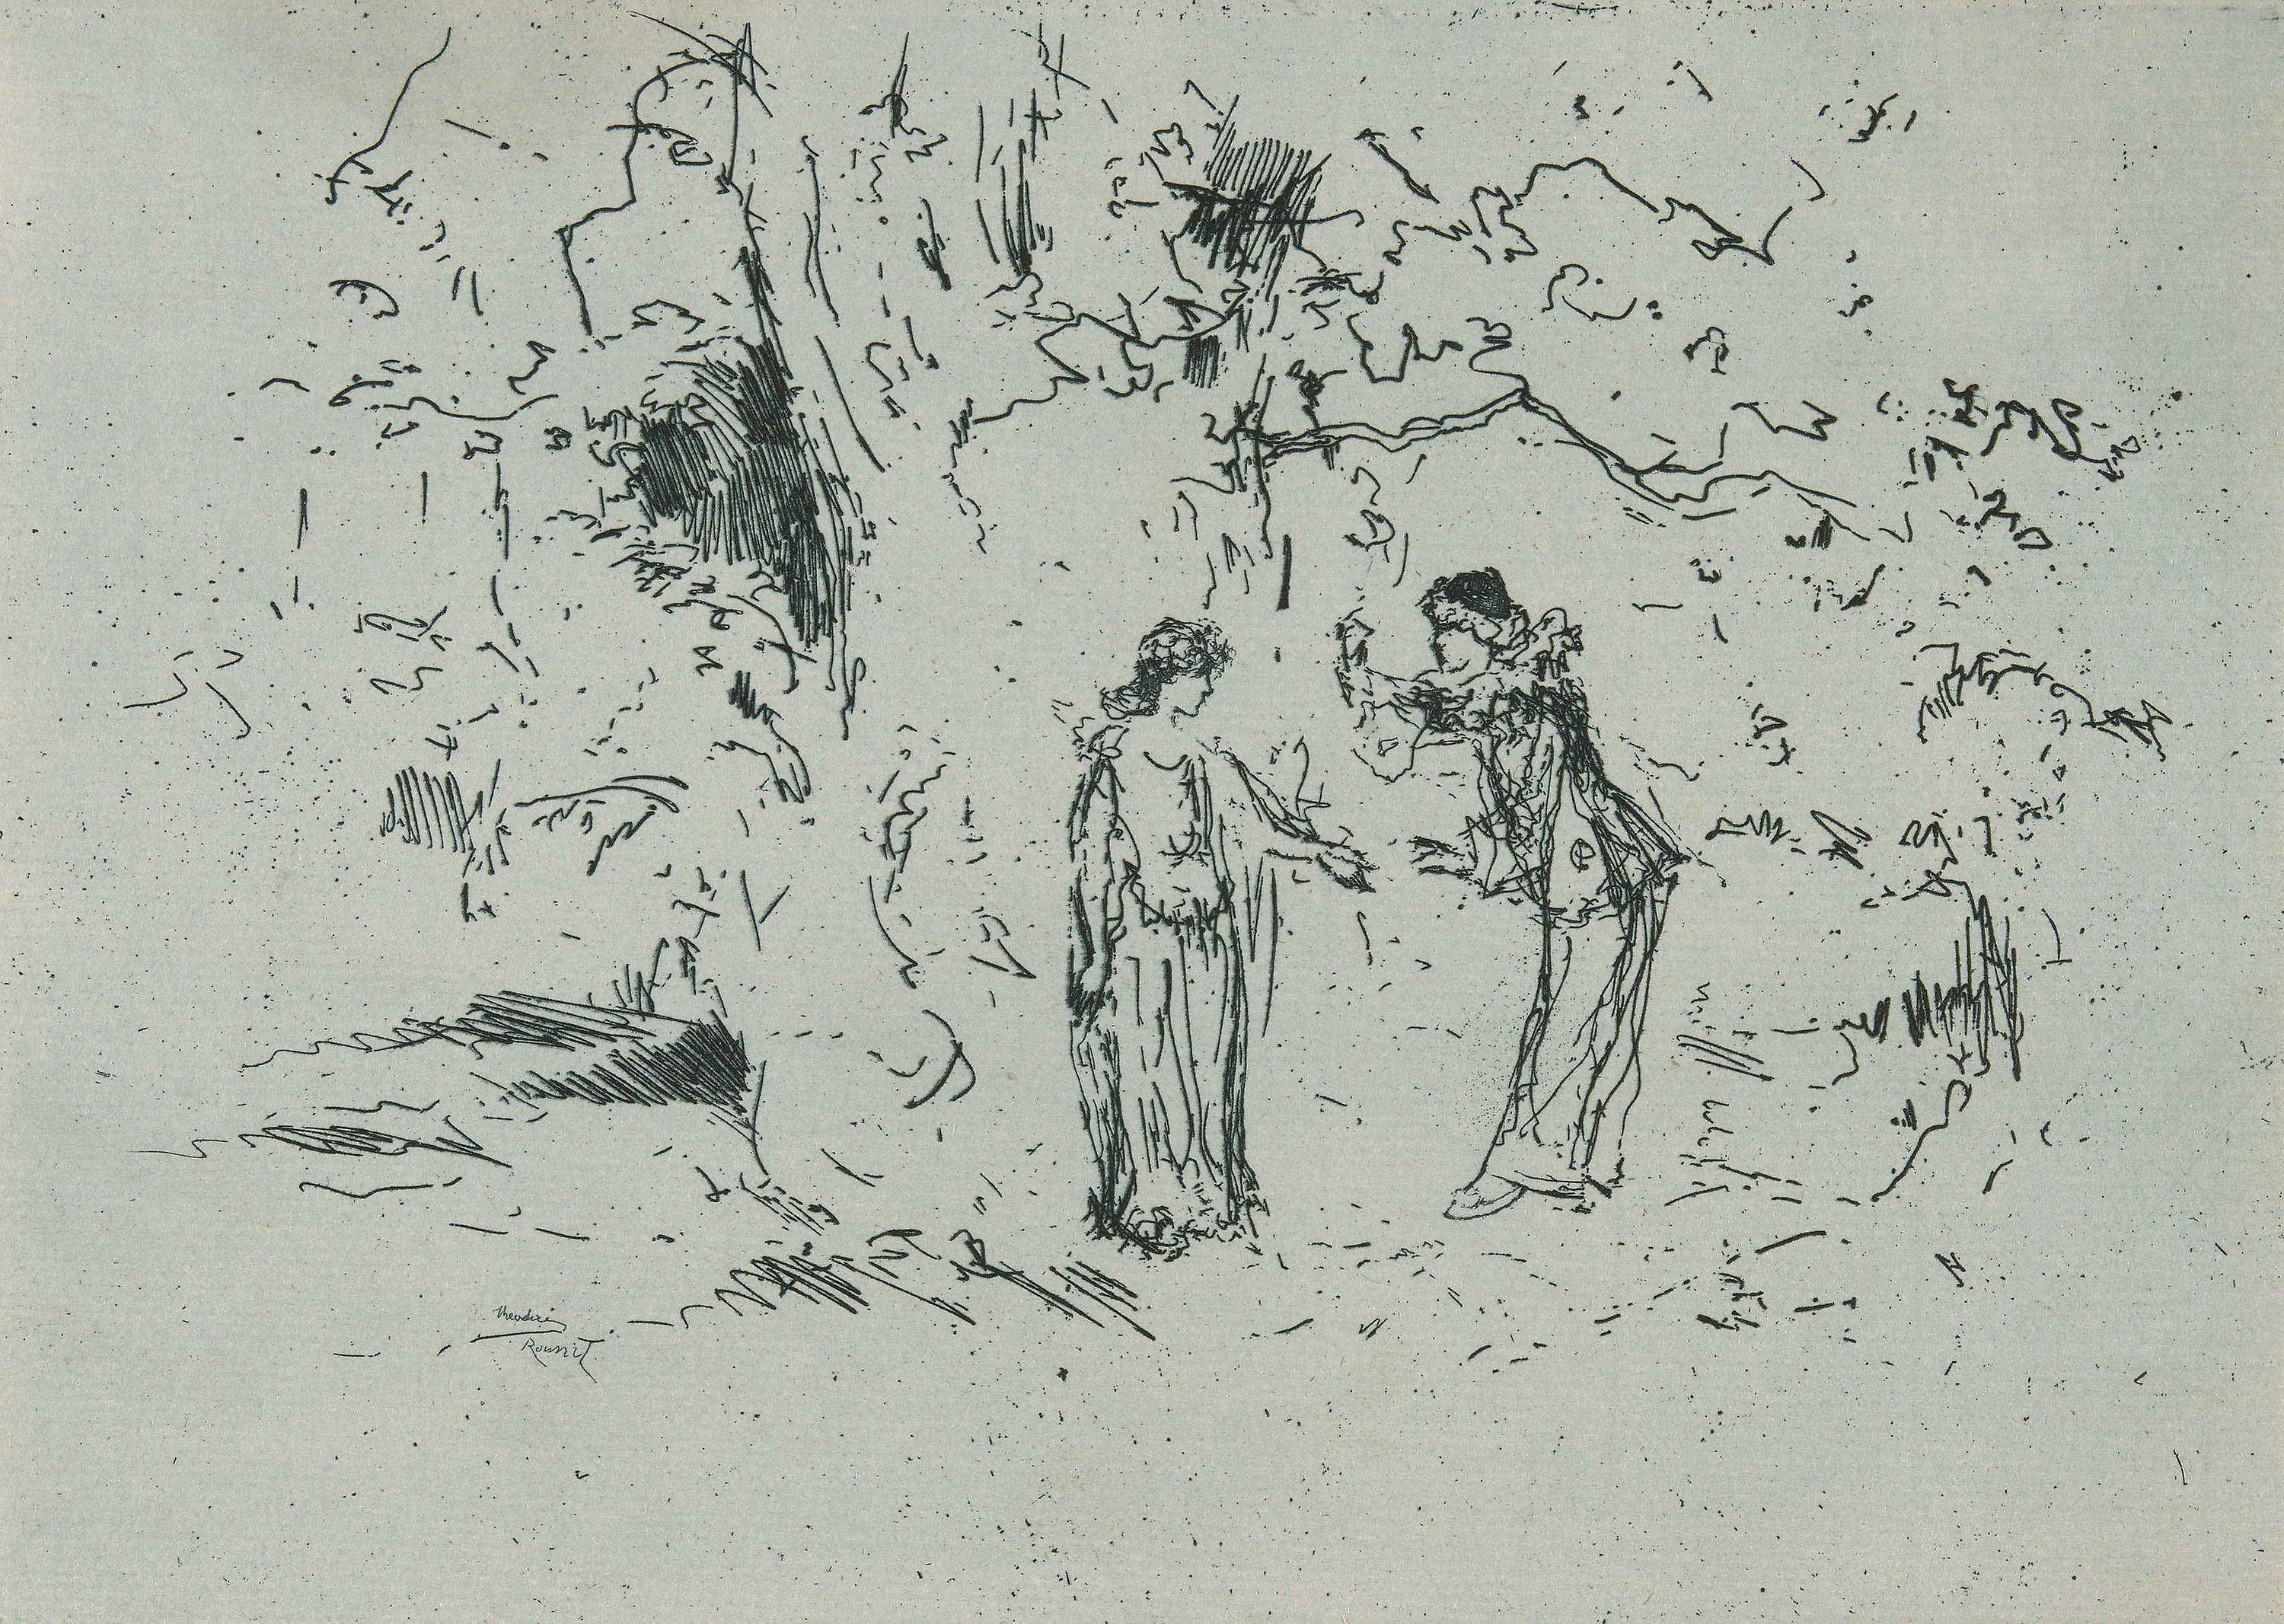
art, drawing, tree, sketch, black and white, figure drawing, visual arts, artwork, illustration, painting